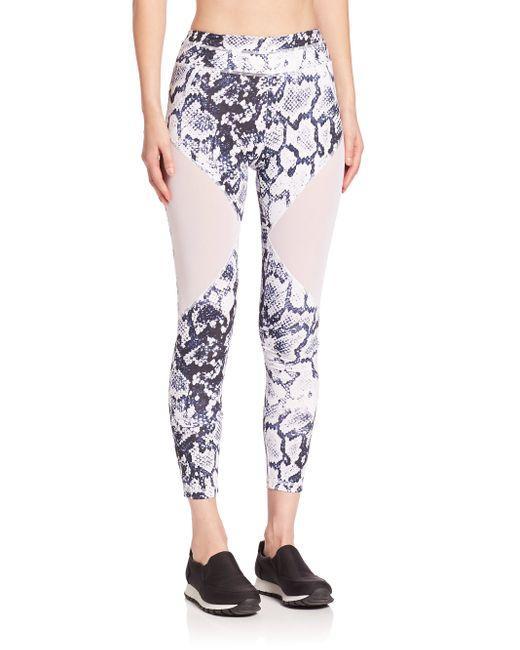
schwarze und weiße Leggings mit Animal-Print